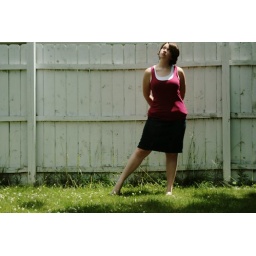
My grandparents have a white fence in their backyard. I like it. :) [176]